David Alfaro Siqueiros

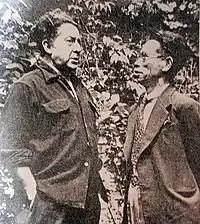
Siqueiros with Tamiji Kitagawa in 1955

In the lobby of the Hospital de la Raza in Mexico City, he created a revolutionary multi-angular mural using new materials and techniques, "For the Social Welfare of all Mexicans". After painting "Man the Master and Not the Slave of Technology" on a concave aluminum panel in the lobby of the Polytechnic Institute, he painted "The Apology for the Future Victory of Science over Cancer" on panels that wrap around the lobby of the cancer center.